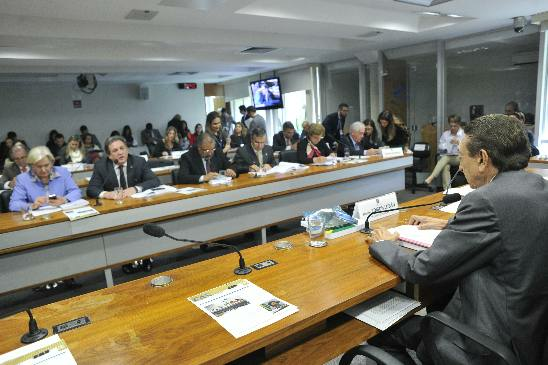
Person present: Yes